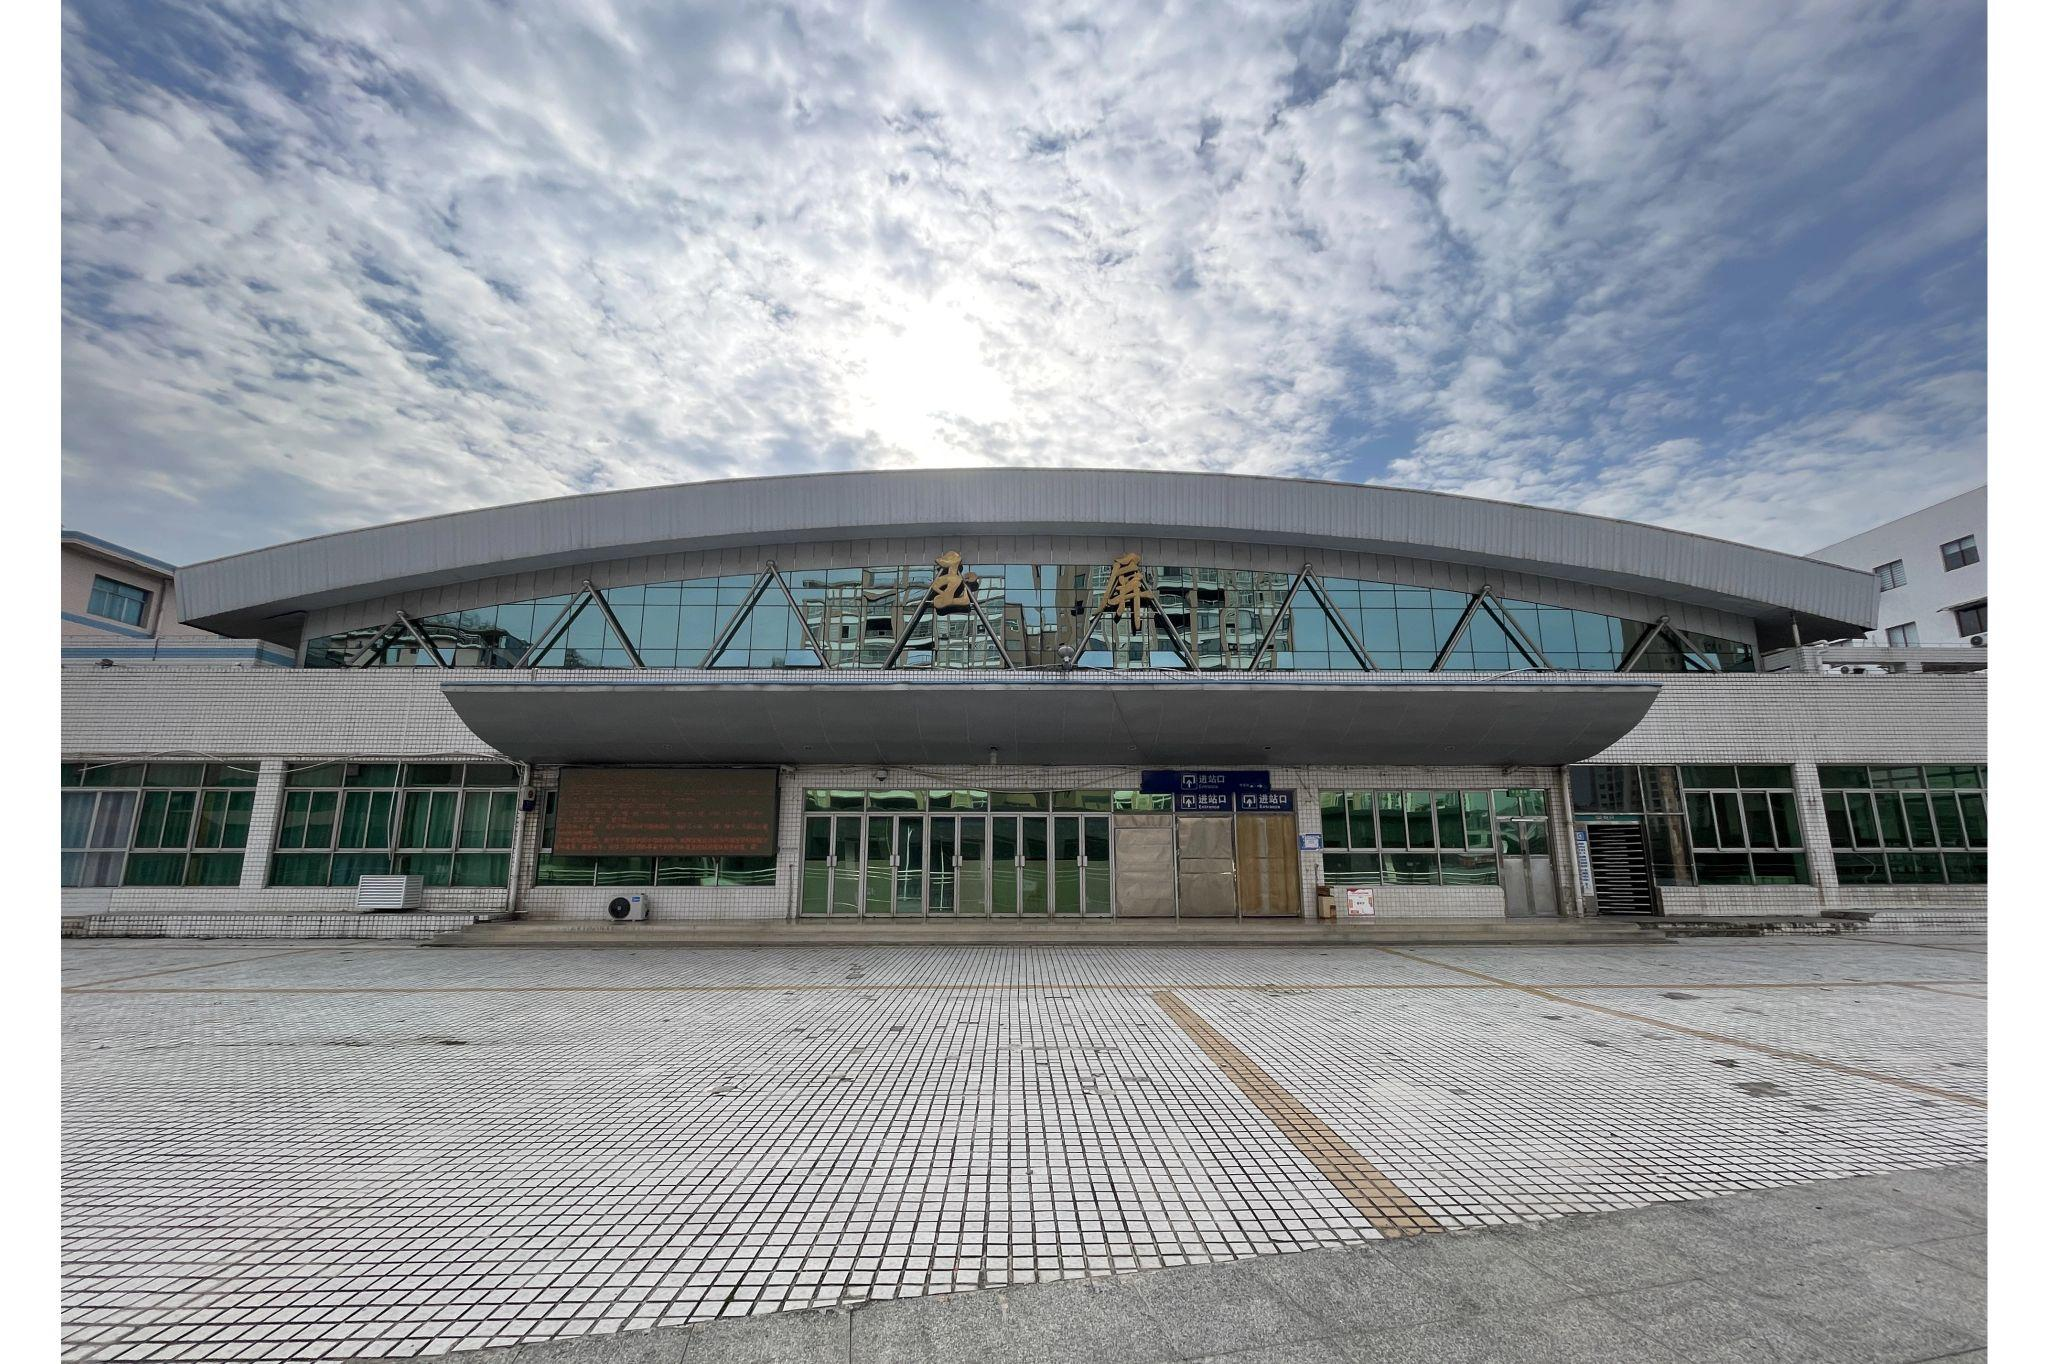
地标名称：玉屏站
所在城市：铜仁市·玉屏侗族自治县